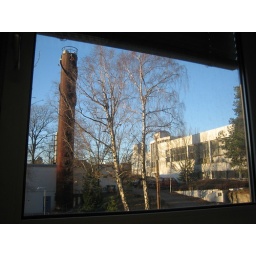
View from my office window in november